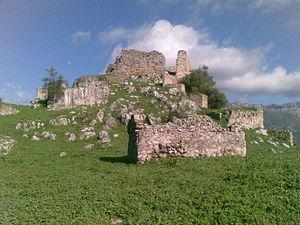
Le château d'Aznalmara est une construction militaire situé dans la municipalité de Benaocaz, dans la province de Cadix en Espagne.